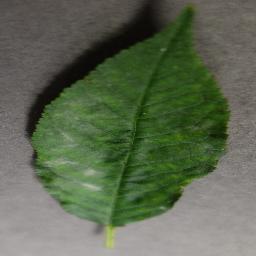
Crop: cherry
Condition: (including_sour)_powdery_mildew